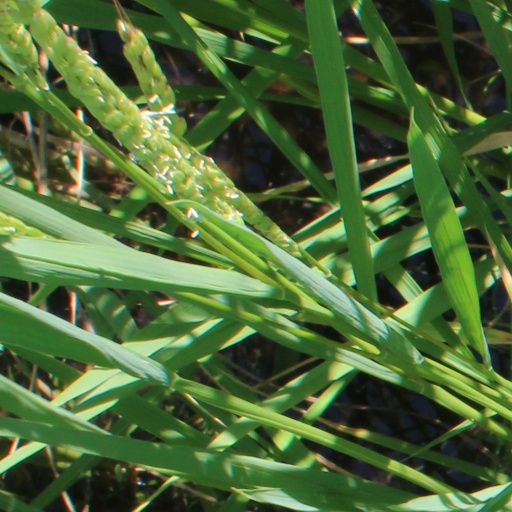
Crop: rice